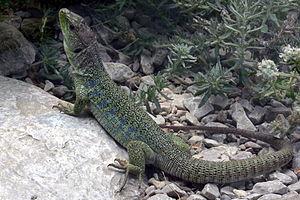
Le Lézard ocellé est une espèce de sauriens de la famille des Lacertidae. C'est le plus grand lézard d'Europe. Il vit dans les pelouses sèches et milieux ouverts légèrement embroussaillés, habitats typiques du milieu méditerranéen dans le sud-ouest de l'Europe. À l'instar de nombreux lézards, il reste inféodé aux milieux ensoleillés. Quatre sous-espèces sont reconnues et se partagent l'aire de répartition naturelle, il s'agit de T. l. ibericus, T. l. lepidus, T. l. nevadensis et T. l. oteroorum.